Arthur Gore, 6th Earl of Arran

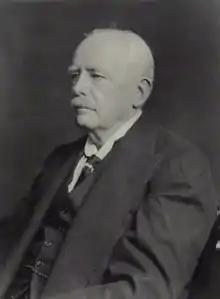
Lord Arran in 1938

Arthur Jocelyn Charles Gore, 6th Earl of Arran, (14 September 1868 – 19 December 1958), known as Viscount Sudley from 1884 to 1901, was an Anglo-Irish peer and soldier.